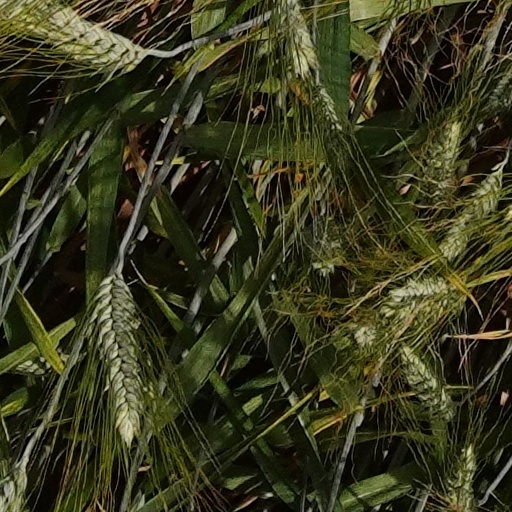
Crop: wheat